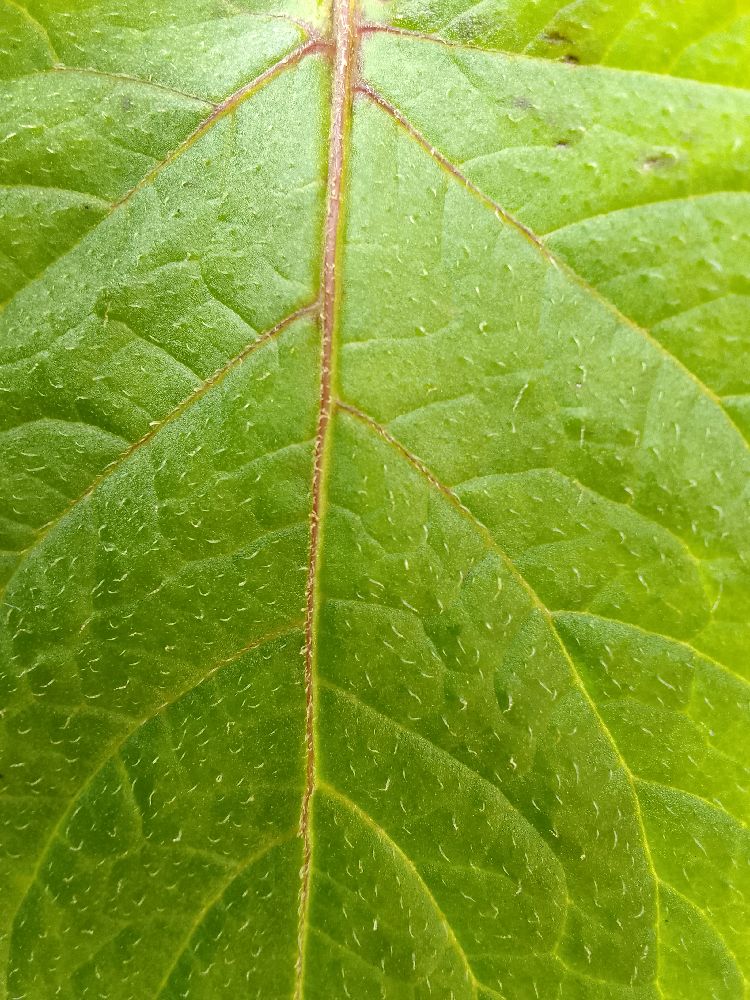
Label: Healthy